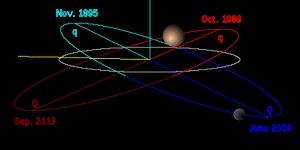
(90482) Orcus est un objet massif de la ceinture de Kuiper, candidat au statut de planète naine, découvert le 17 février 2004 par Michael E. Brown, Chadwick Trujillo et David L. Rabinowitz.